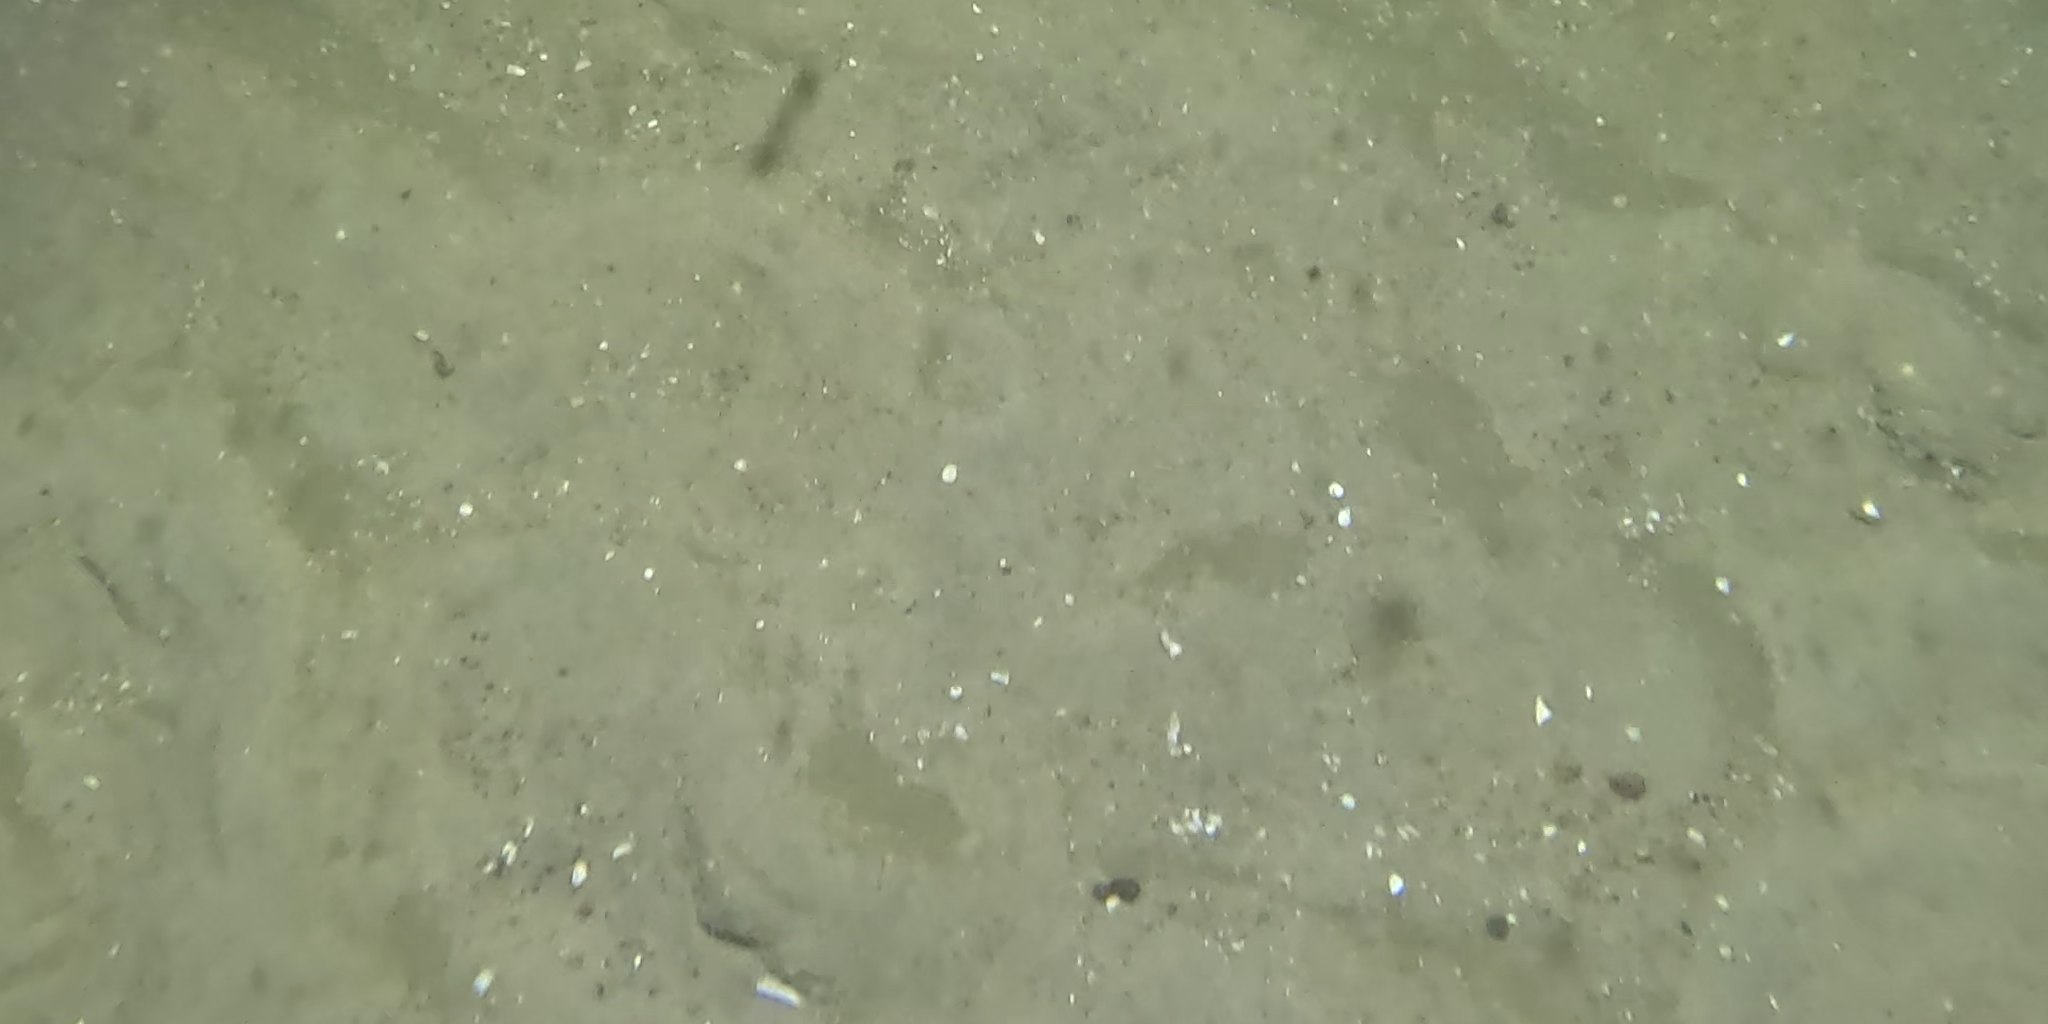
Seabed habitat: sand